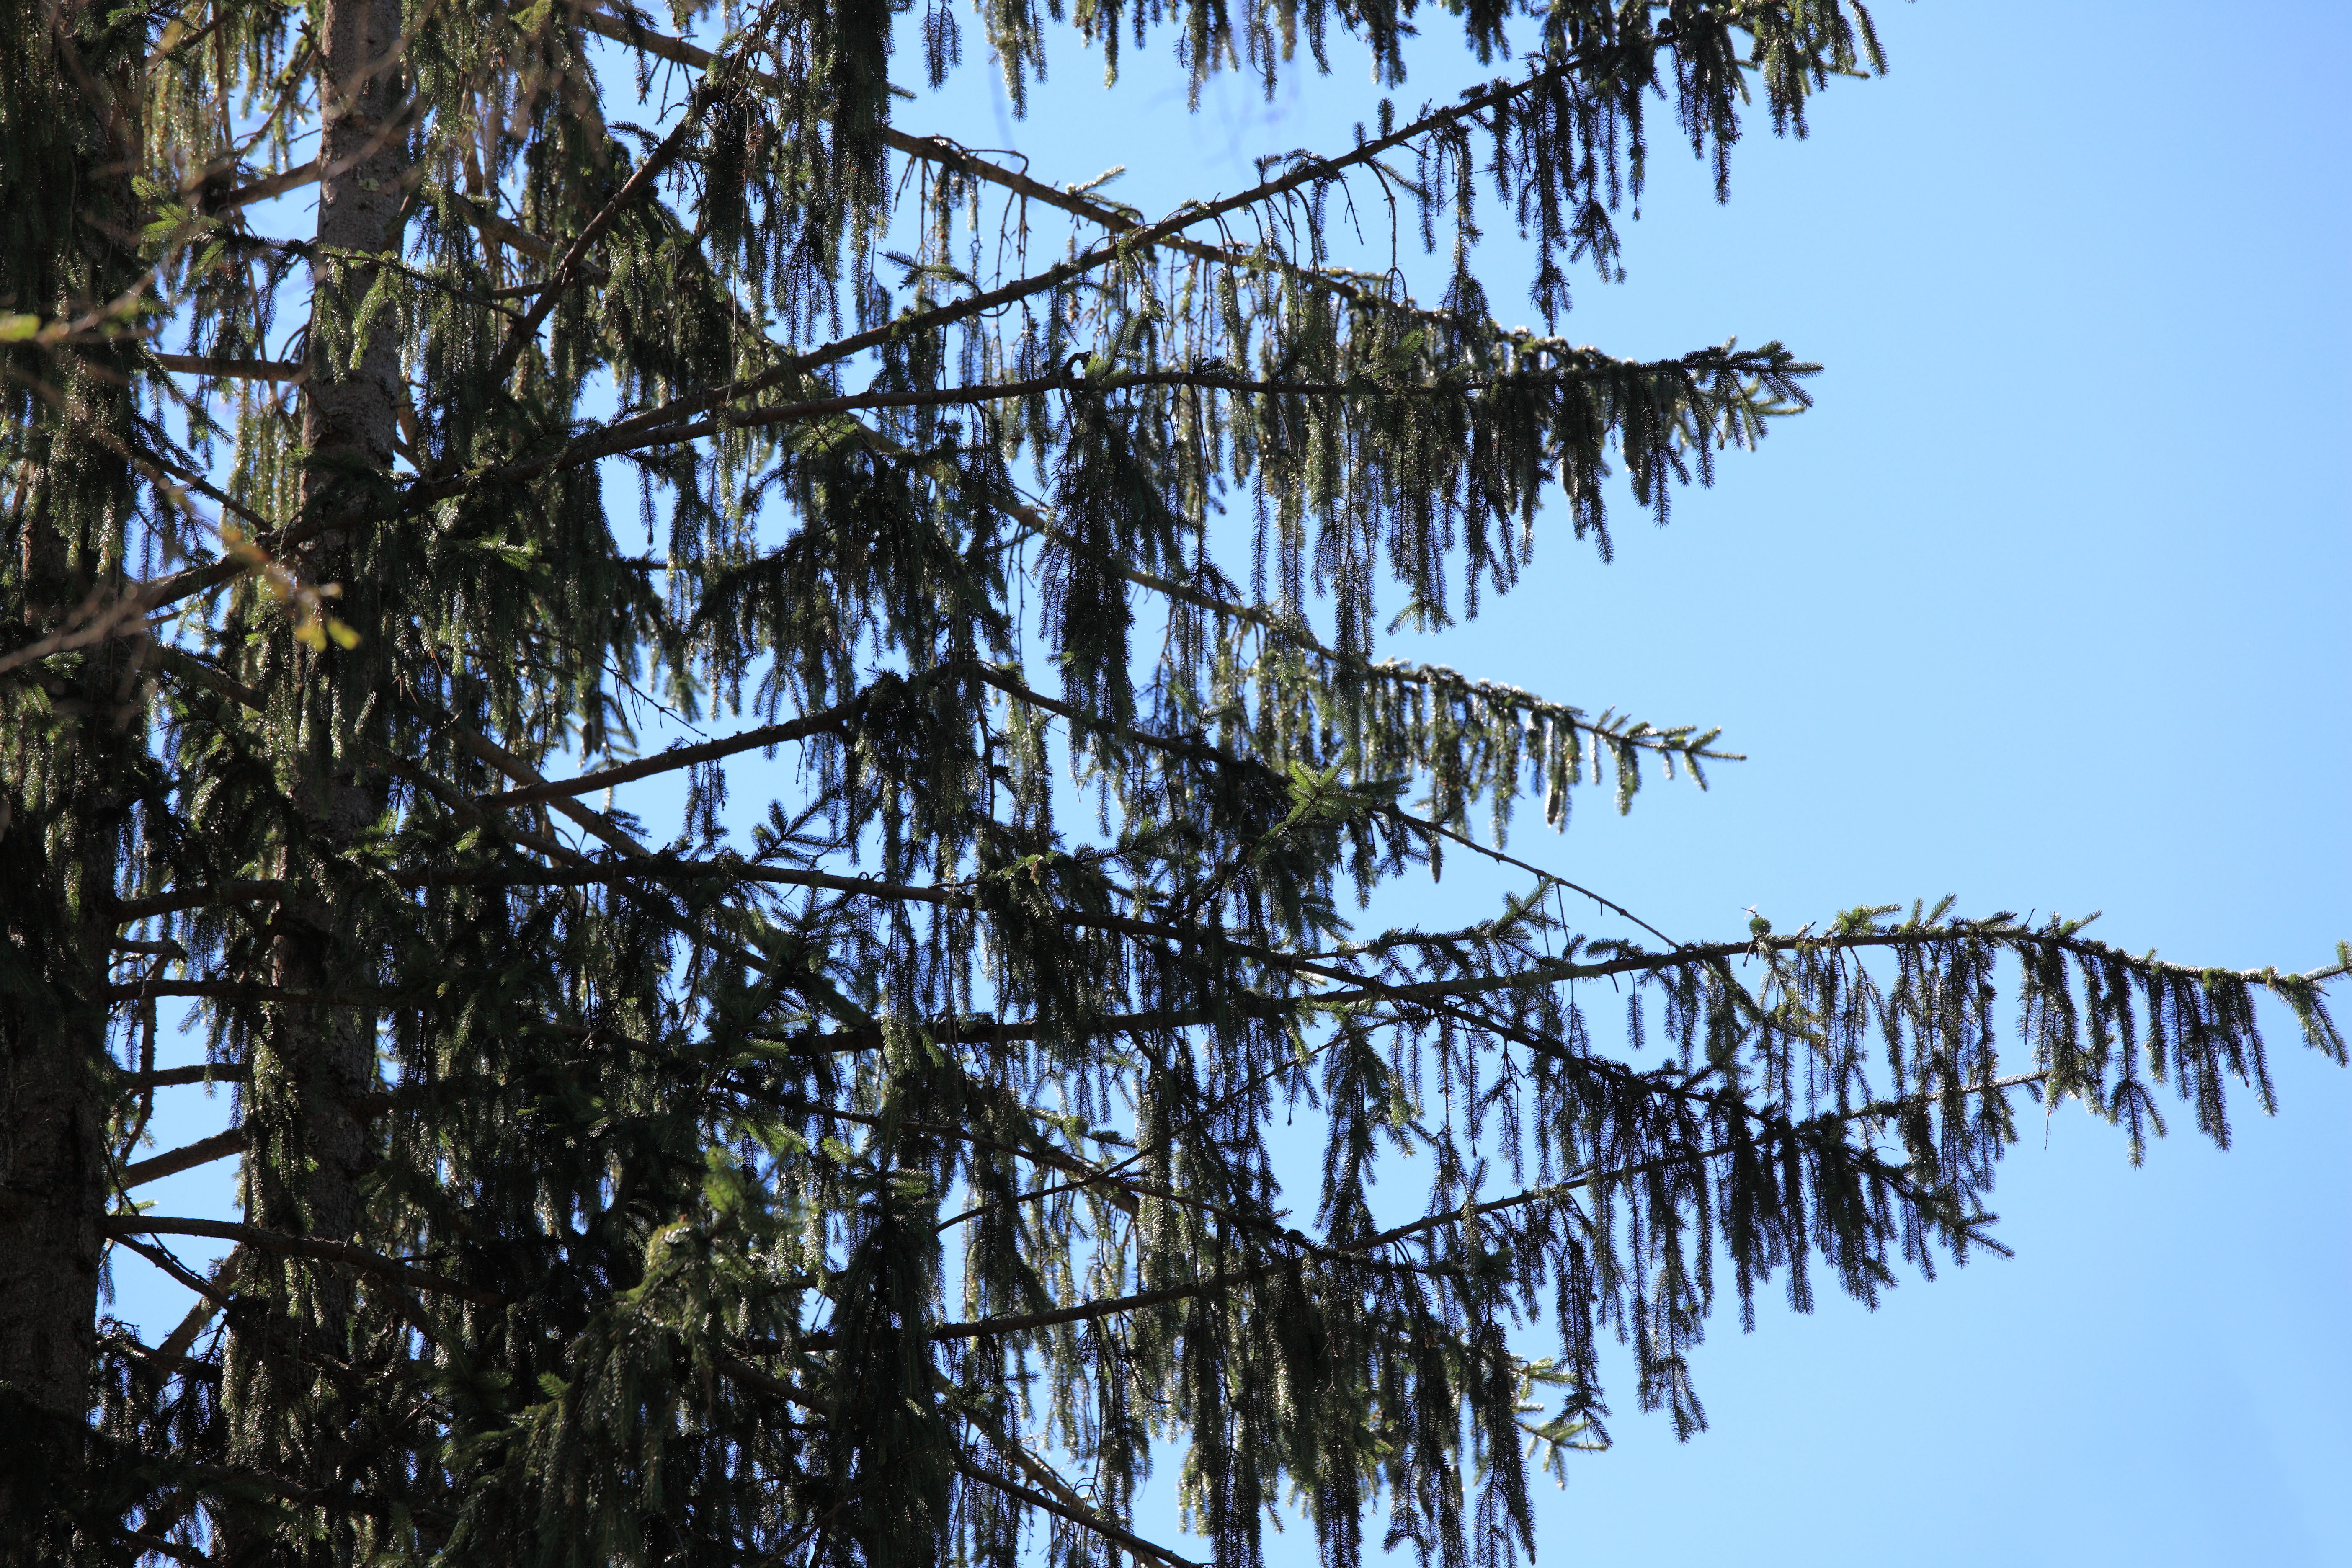
tree, nature, branch, winter, plant, sunlight, leaf, high, botany, twig, cool image, abies, spruce, plateau, 5d, hires, i, markii, hi, res, resolution, niigata, myoko, myoukou, sasagaminekougen, picea, norwayspruce, taxonomy binomial piceaabies, europeanspruce, woody plant, land plant